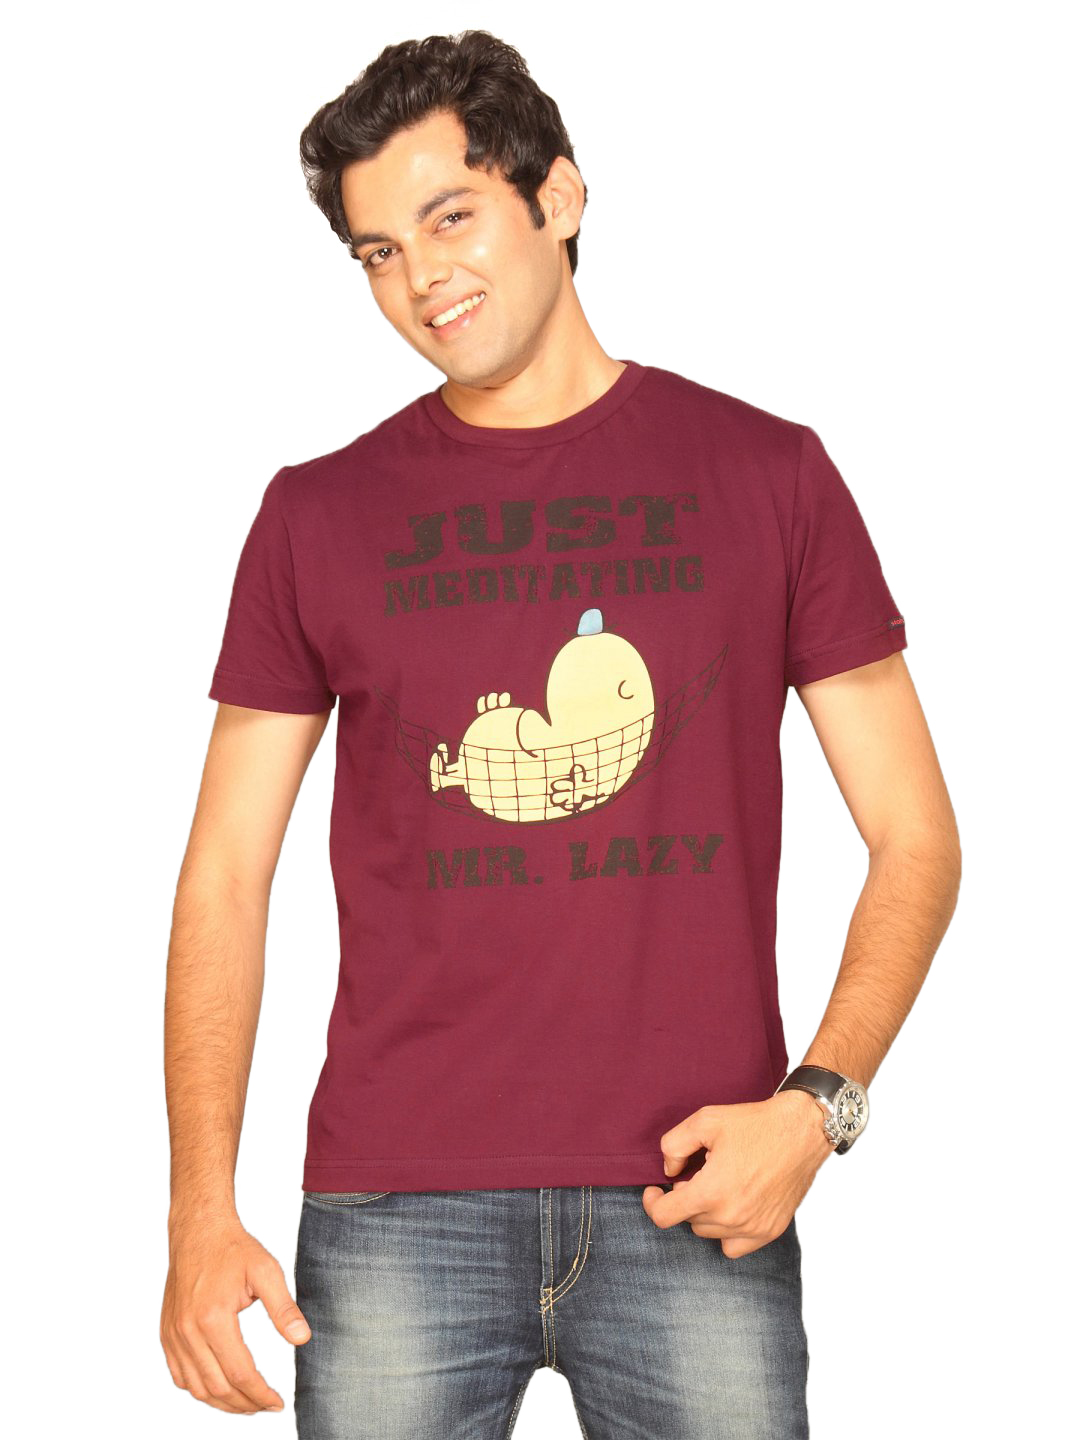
Mr.Men Maroon Printed T-shirt
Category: Apparel / Topwear / Tshirts
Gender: Men
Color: Maroon
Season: Summer 2011
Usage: Casual